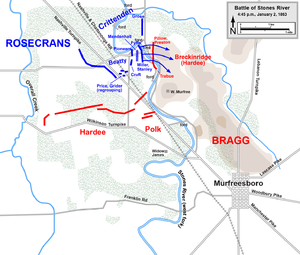
Slaget ved Stones River / 1. januar til 3. januar
2. januar kl. 16.45
Slaget ved Stones River, 2. januar 1863 kl. 16.45
Slaget ved Stones River eller Andet slag ved Murfreesboro blev udkæmpet mellem den 31. december 1862 og 2. januar 1863, i det mellemste Tennessee i det vestlige operationsområde under den amerikanske borgerkrig. Blandt de store slag under borgerkrigen var Stones River det hvor begge sider havde de højeste procentuelle tab. Selv om slaget i sig selv ikke havde nogen vinder betød Unionshærens afvisning af to konfødererede angreb og den efterfølgende konfødererede tilbagetrækning et løft for moralen i Nordstaterne, efter nederlaget i slaget ved Fredericksburg, og det fjernede Konføderationens håb om at få kontrol over det mellemste Tennessee.